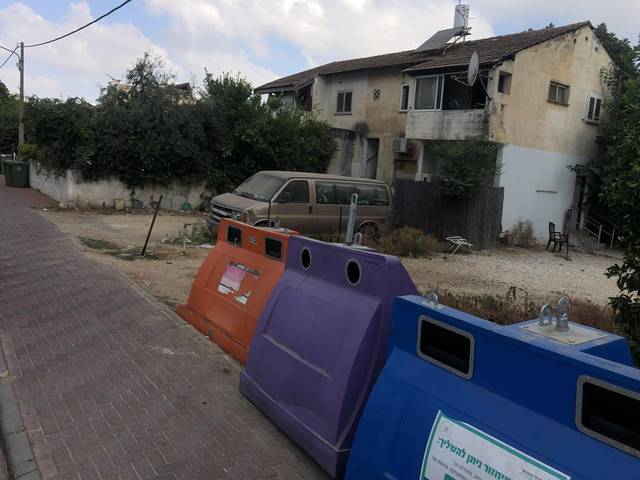
Region: Israel
Coordinates: 32.03, 34.886